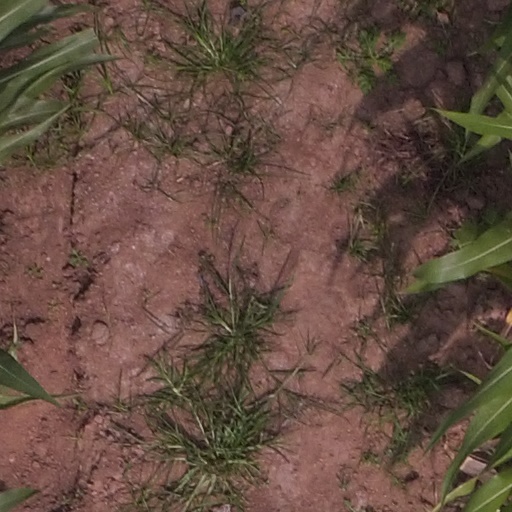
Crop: maize; corn